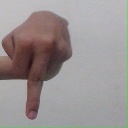
अक्षर: प